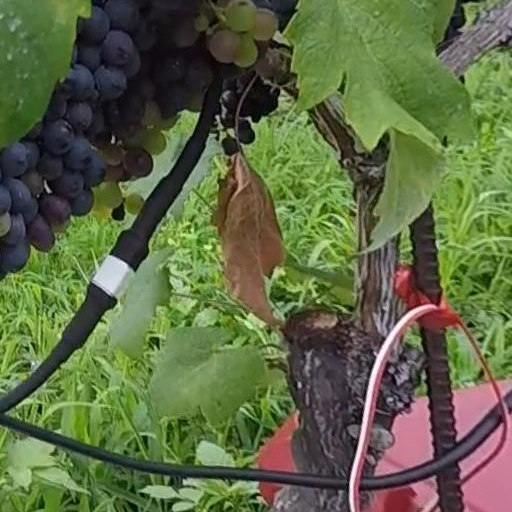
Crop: grape